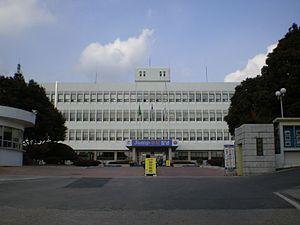
Changnyong ou Changnyeong est une petite ville de Corée du Sud de près de 16 000 habitants située au sud-est de la péninsule coréenne, dans le district de Changnyeong dans le Gyeongsang du Sud.